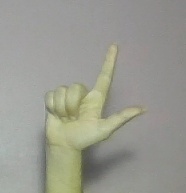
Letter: laam